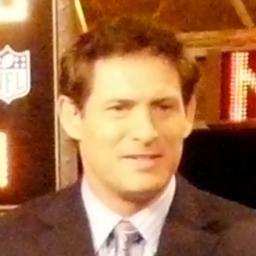
Age: 47